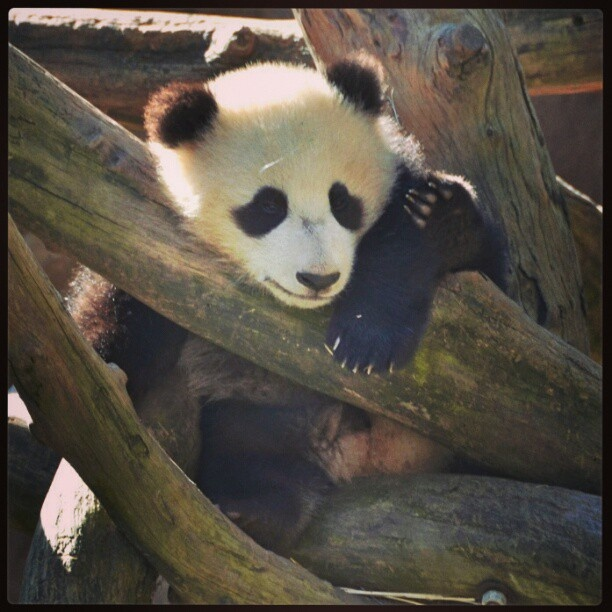
Panda lounging on pile of logs in an enclosure.
A panda bear is hanging onto a tree branch while he hangs his head on it.
Panda bear climbing tree with paw over limb.
A panda bear lazing amongst large wooden logs at the zoo
a panda bear that is sitting in a tree